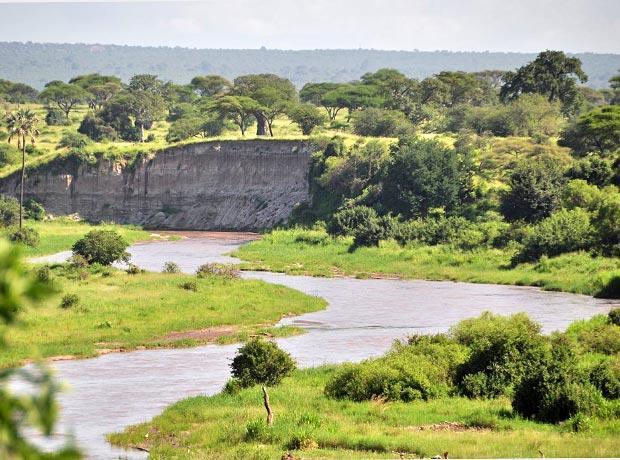
Eneo la ardhi ambalo lipo tambarare huku uoto wa asili ukiwa ni miti, majani na maua yakinyonya unyevunyevu toka kwenye mfereji mkubwa wa maji taka uliopita katikati na kufanya yasitawi vizuri na muonekano wa kijani unaomvutia kila anayepita.